Lewis and Harriet Hayden House

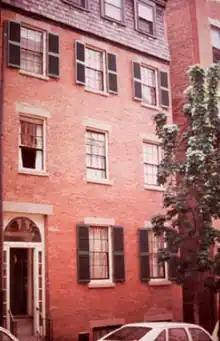
Lewis and Harriet Hayden House, 66 Phillips Street, Boston (now a private residence), abolitionists, Underground Railroad station.

Lewis and Harriet Hayden House was the home of African-American abolitionists who had escaped from slavery in Kentucky; it is located in Beacon Hill, Boston. They maintained the home as a stop on the Underground Railroad, and the Haydens were visited by Harriet Beecher Stowe as research for her book, "Uncle Tom's Cabin" (1852). Lewis Hayden was an important leader in the African-American community of Boston; in addition, he lectured as an abolitionist and was a member of the Boston Vigilance Committee, which resisted the Fugitive Slave Act of 1850.